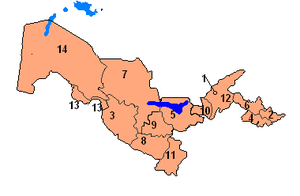
Usbekistan / Politik og administration / Administrativ inddeling
Usbekistans provinser.
Usbekistan er et land i Centralasien. Usbekistan grænser til Kasakhstan i nord, Turkmenistan og Afghanistan i syd samt Tadsjikistan og Kirgisistan i øst. Usbekistan har været en del af Sovjetunionen og erklærede sin uafhængighed 1. september 1991.